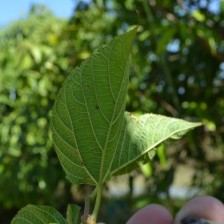
Variety: TaiwanStraberry